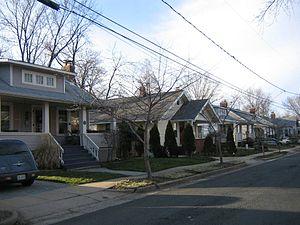
Le bungalow est une maison unifamiliale de plain-pied, très populaire dans les banlieues d'Amérique du Nord.